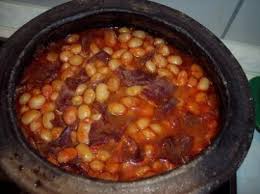
Yemek: kuru_fasulye